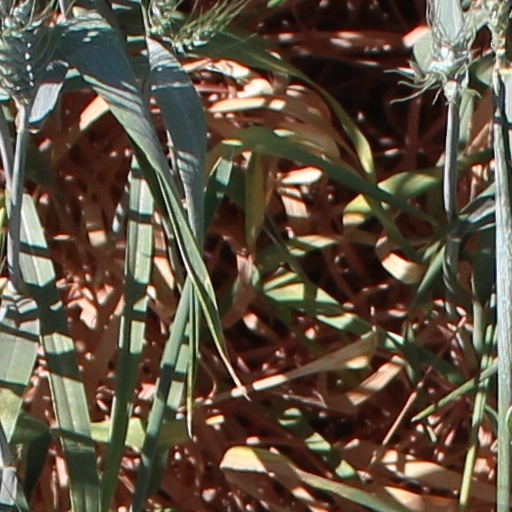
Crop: wheat